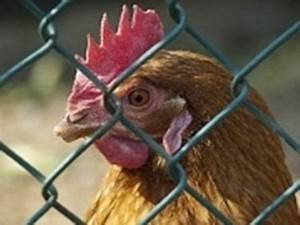
Label: gallina